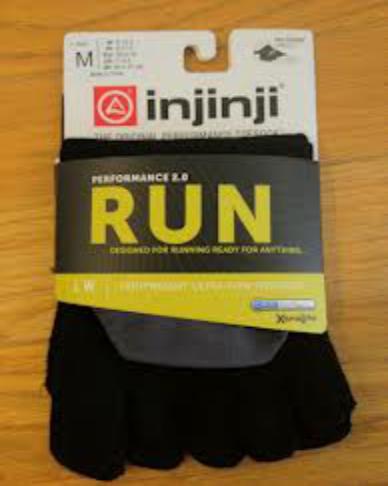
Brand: Injinji
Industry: Clothes